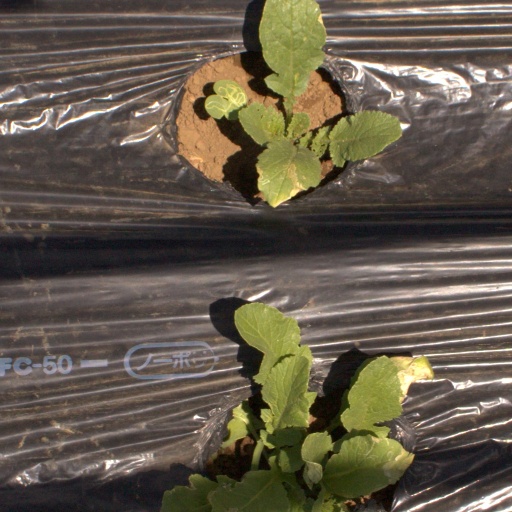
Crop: Jerusalem artichoke